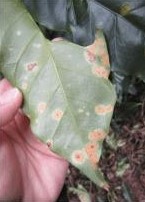
Plant: Coffee
Disease: coffee leaf rust